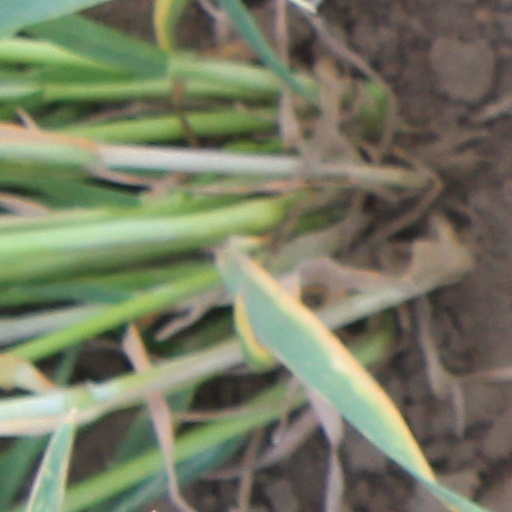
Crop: wheat